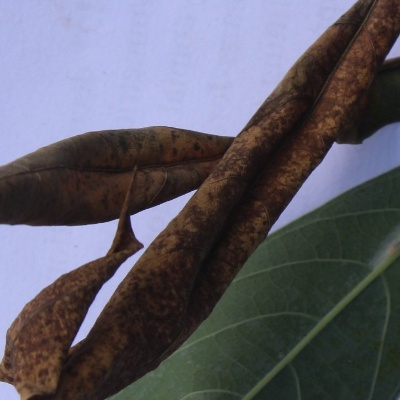
Crop: Cassava
Condition: bacterial blight